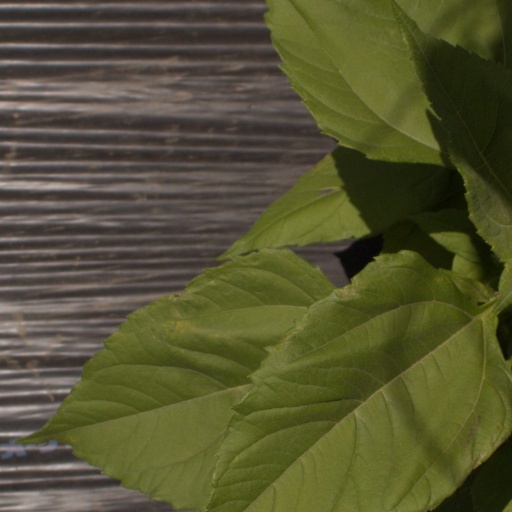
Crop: Jerusalem artichoke